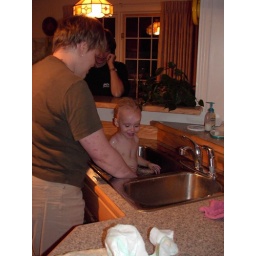
Nathan taking a bath in Oma &amp;amp; Opa's kitchen sink. Thanksgiving 2005